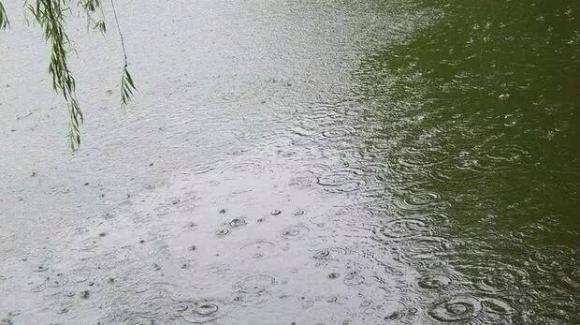
Weather: rain or strom